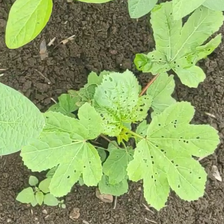
Weed species: Little_Mallow(Malva parviflora)